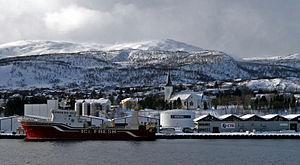
La longueur d'un pont ou d'un viaduc est mesurée entre culées, c'est-à-dire entre extrémités. Un ouvrage d'art est dit non courant dès que sa longueur dépasse 100 mètres. Il est dit exceptionnel lorsque celle-ci dépasse 500 mètres. Cet article présente la liste des ponts et viaducs de Norvège dont la longueur est supérieure ou égale à 500 mètres.